Bergstrom Air Force Base

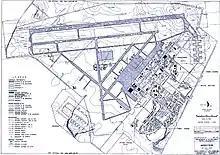
Bergstrom Air Force Base blueprint, 1957

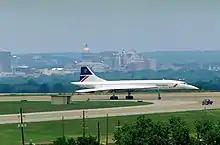
A British Airways Concorde on base.

Bergstrom was originally activated on 19 September 1942, as Del Valle Army Air Base. The United States Army leased from the city of Austin, on land acquired from the Santiago Del Valle Grant. The Chisholm Trail ran through the tract. The name of the base was changed to Bergstrom Army Air Field on 3 March 1943, in honor of Austinite captain John August Earl Bergstrom, who was killed at Clark Field, Philippines, during one of the early Japanese bombings at the start of World War II. Bergstrom was a member of the 19th Bombardment Group.